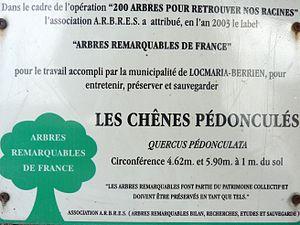
Locmaria-Berrien: panneau d'information sur les deux arbres classés ""Arbres remarquables de France"""